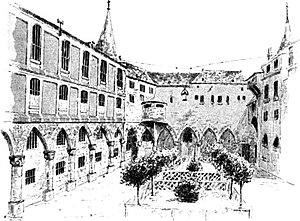
L'affaire Tiquet est une affaire criminelle française qui défraie la chronique à la fin du XVIIᵉ siècle sous le règne de Louis XIV. Elle met en scène Angélique-Nicole Carlier, Madame Tiquet, qui tente à plusieurs reprises entre 1696 et le 8 avril 1699 de faire assassiner son mari de plus de vingt ans son aîné, Claude Tiquet, conseiller au Parlement de Paris.